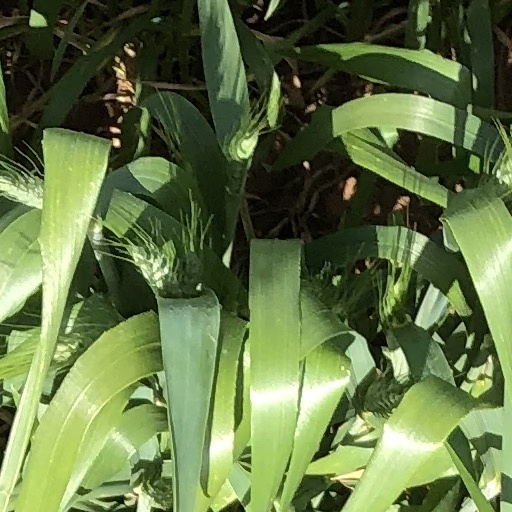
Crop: wheat